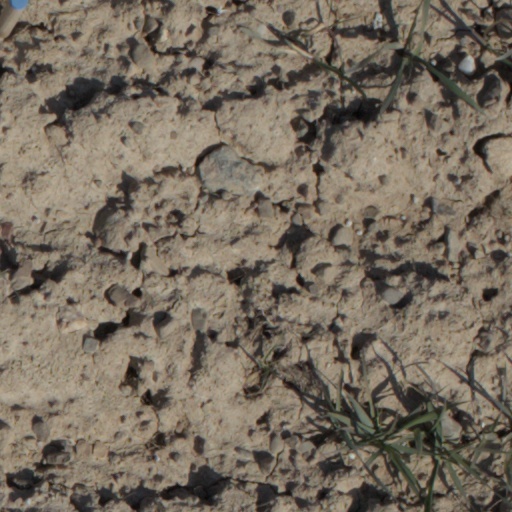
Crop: wheat